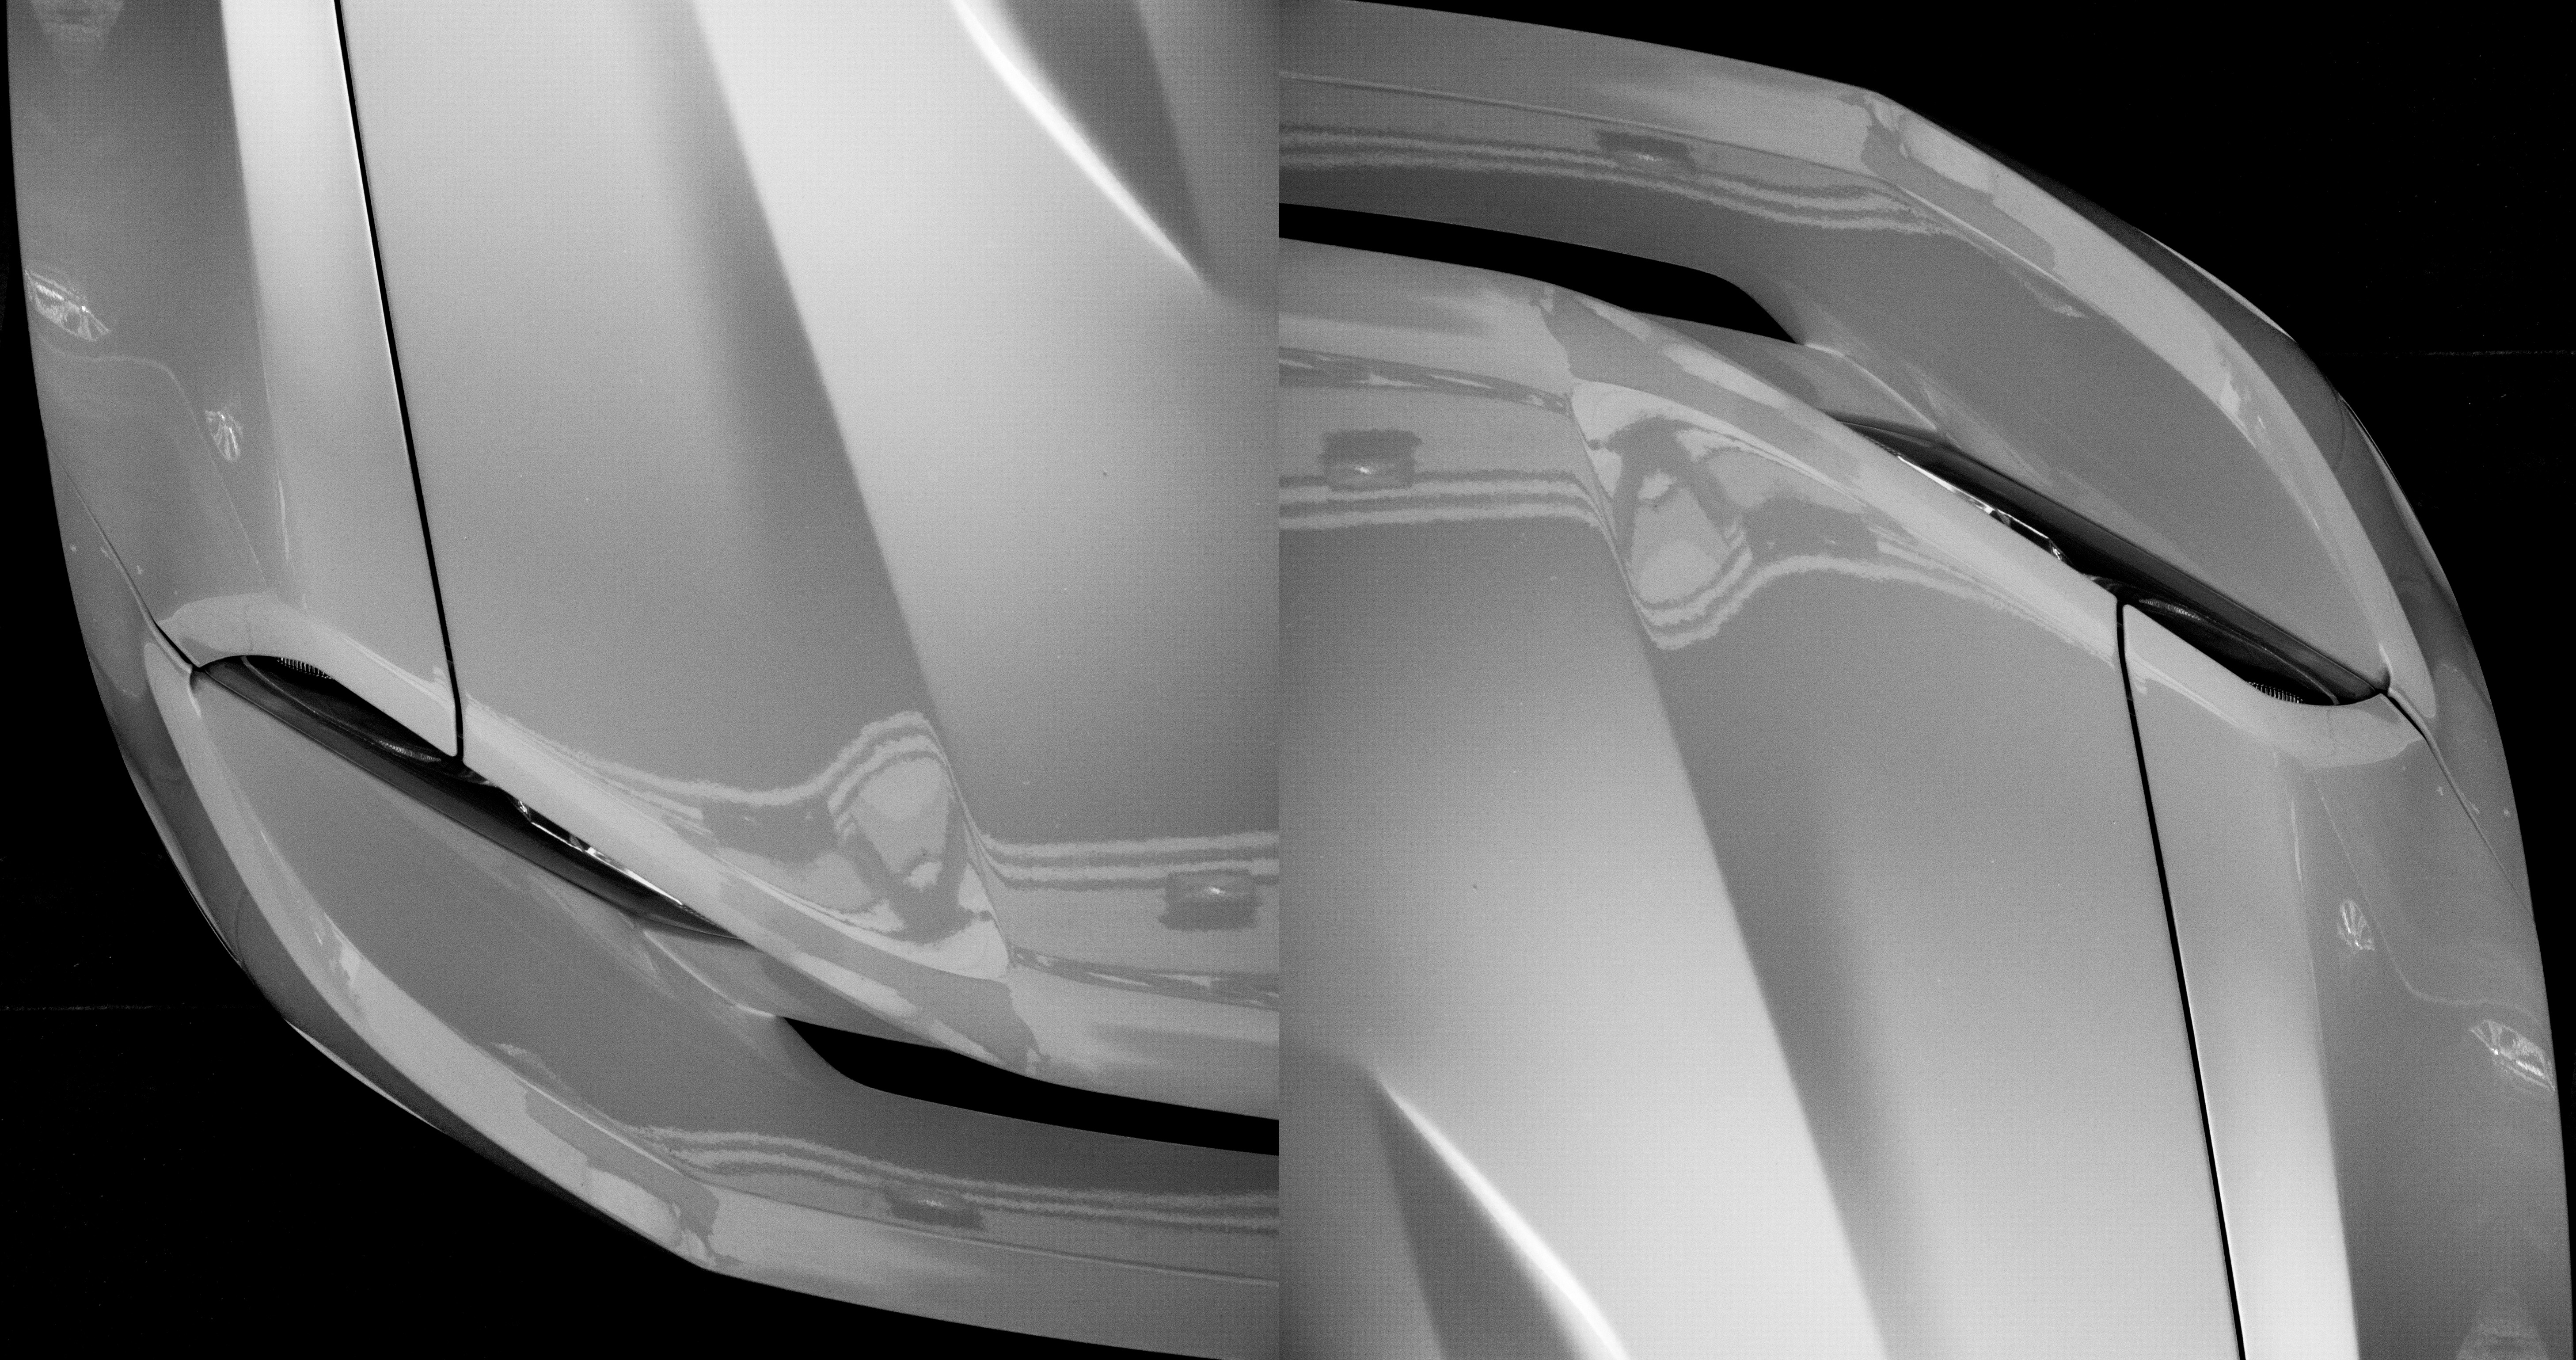
black and white, white, car, wheel, vehicle, monochrome, sports car, bumper, supercar, rim, concept car, land vehicle, monochrome photography, automobile make, automotive exterior, automotive design, luxury vehicle